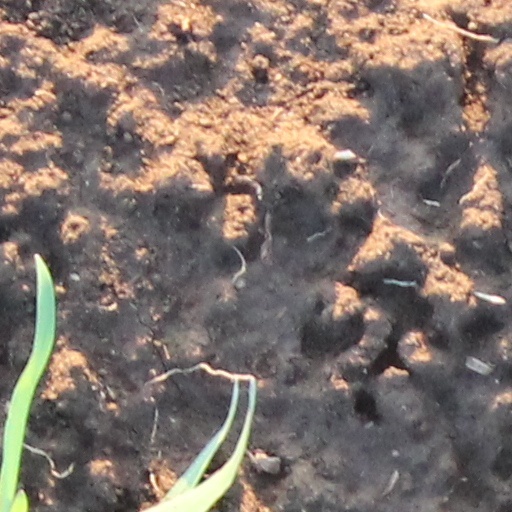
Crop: wheat